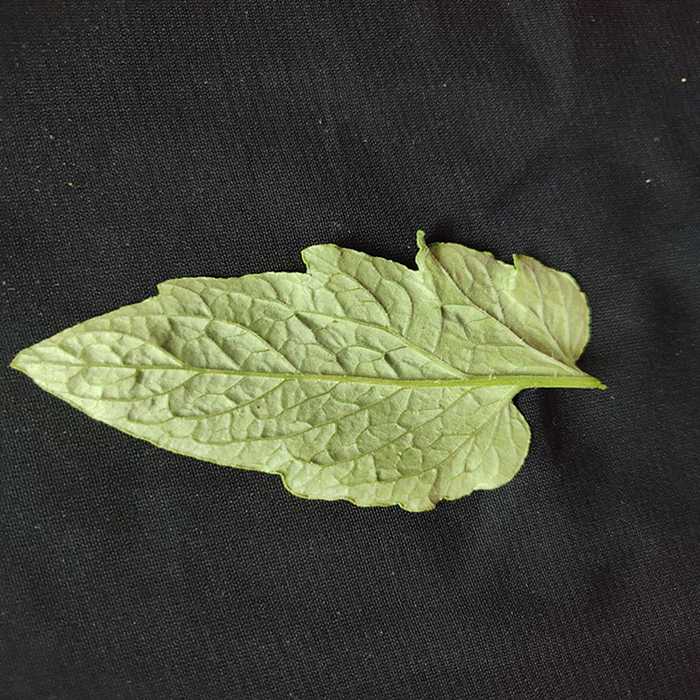
Plant: Tomato
Label: Tomato Fresh leaf